Romanos II

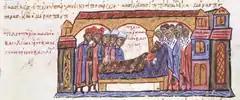
Death of Romanos II

Romanos II's reliance on his wife and on bureaucrats like Joseph Bringas had resulted in a relatively capable administration, but this built up resentment among the nobility, which was associated with the military. In the wake of Romanos' death, his Empress Dowager, now regent to the two co-emperors, her underage sons, was quick to marry the general Nikephoros Phokas and to acquire another general, John Tzimiskes, as her lover, having them both elevated to the imperial throne in succession. The rights of her sons were safeguarded, however, and eventually, when Tzimiskes died at war, her eldest son Basil II became senior emperor.